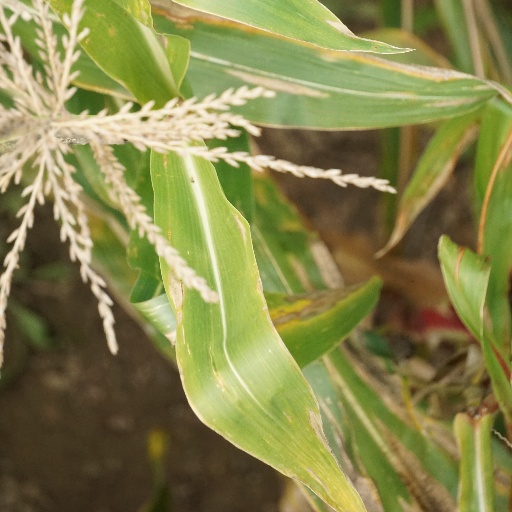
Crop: maize; corn